Refusenik

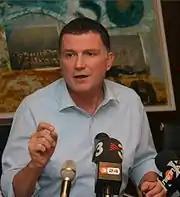
Yuli Edelstein, one of the Soviet Union's most prominent refuseniks, who served as Speaker of the Knesset (Israel's parliament) from 2013 to 2020

The affair was followed by a crackdown on the Jewish and dissident movement throughout the USSR. Activists were arrested, makeshift centers for studying the Hebrew language and Torah were closed, and more trials followed. At the same time, strong international condemnations caused the Soviet authorities to significantly increase the emigration quota. In the years 1960 through 1970, only about 3,000 Soviet Jews had (legally) emigrated from the USSR; after the trial, in the period from 1971 to 1980 347,100 people received a visa to leave the USSR, 245,951 of them were Jews.